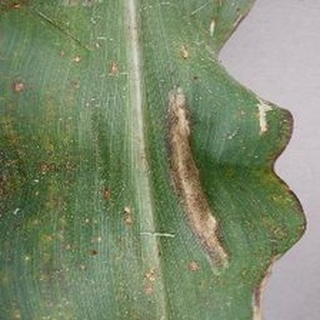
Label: corn_northern_leaf_blight